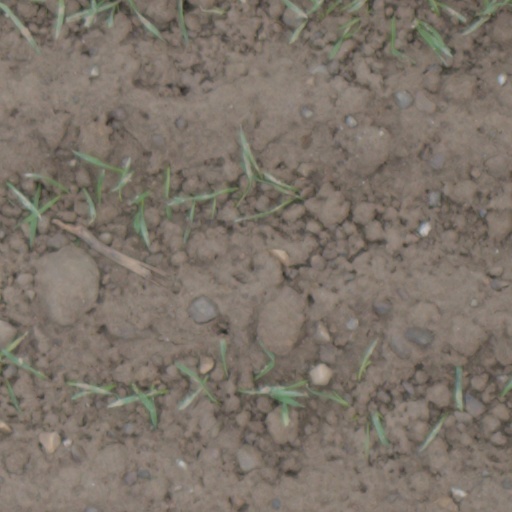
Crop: wheat